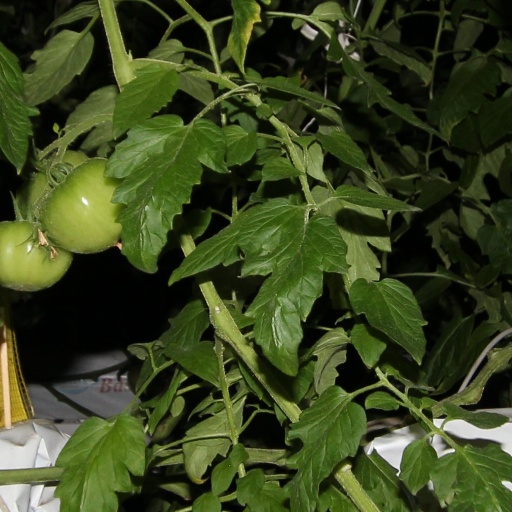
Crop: tomato